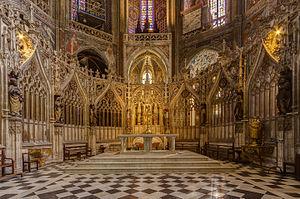
Autel et choeur de la Cathédrale Sainte-Cécile à Albi.
En architecture, le chœur, du grec ancien χορός / khorós, est la partie du plan d'une église où se trouve le maître-autel et où se tiennent les clercs et les chantres.